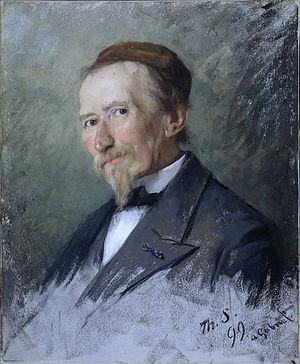
Paul Gabriël, né le 5 juillet 1828 à Utrecht et mort le 23 août 1903 à Amsterdam, est un peintre, dessinateur et graveur néerlandais de l'École de La Haye.